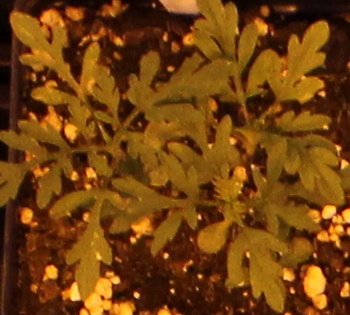
Label: Ragweed